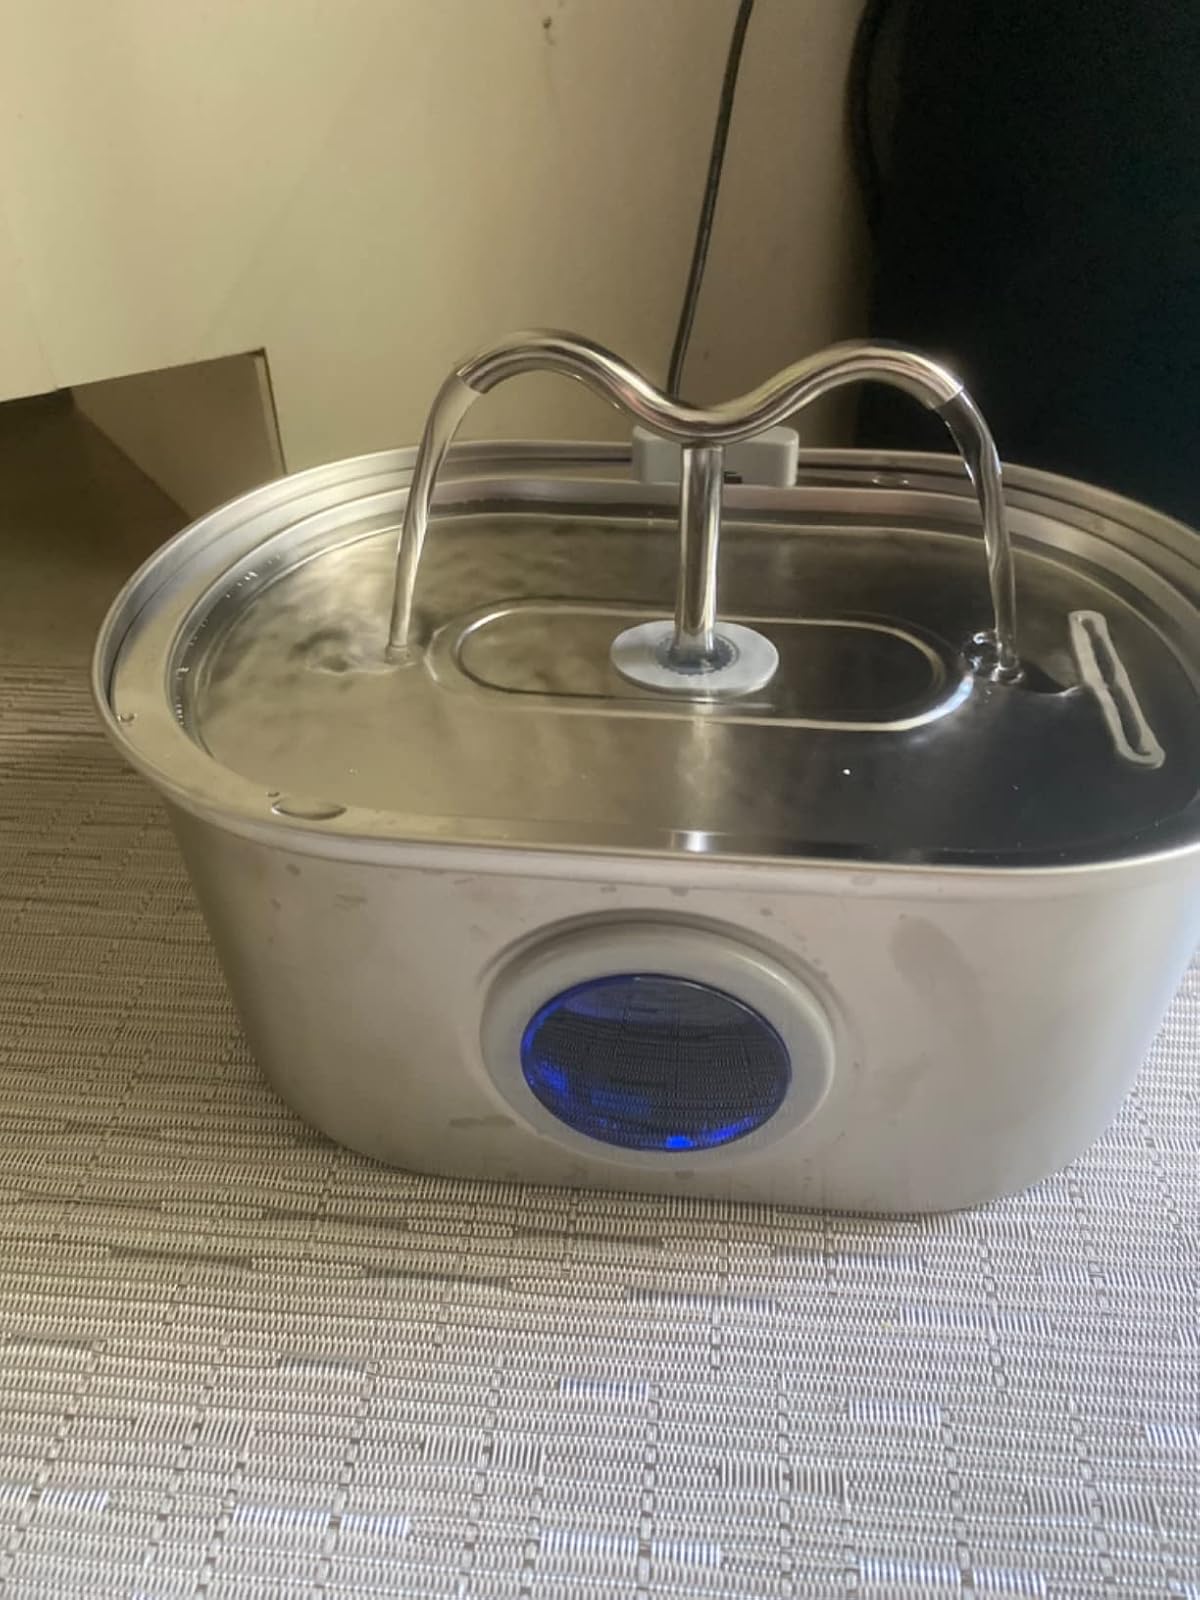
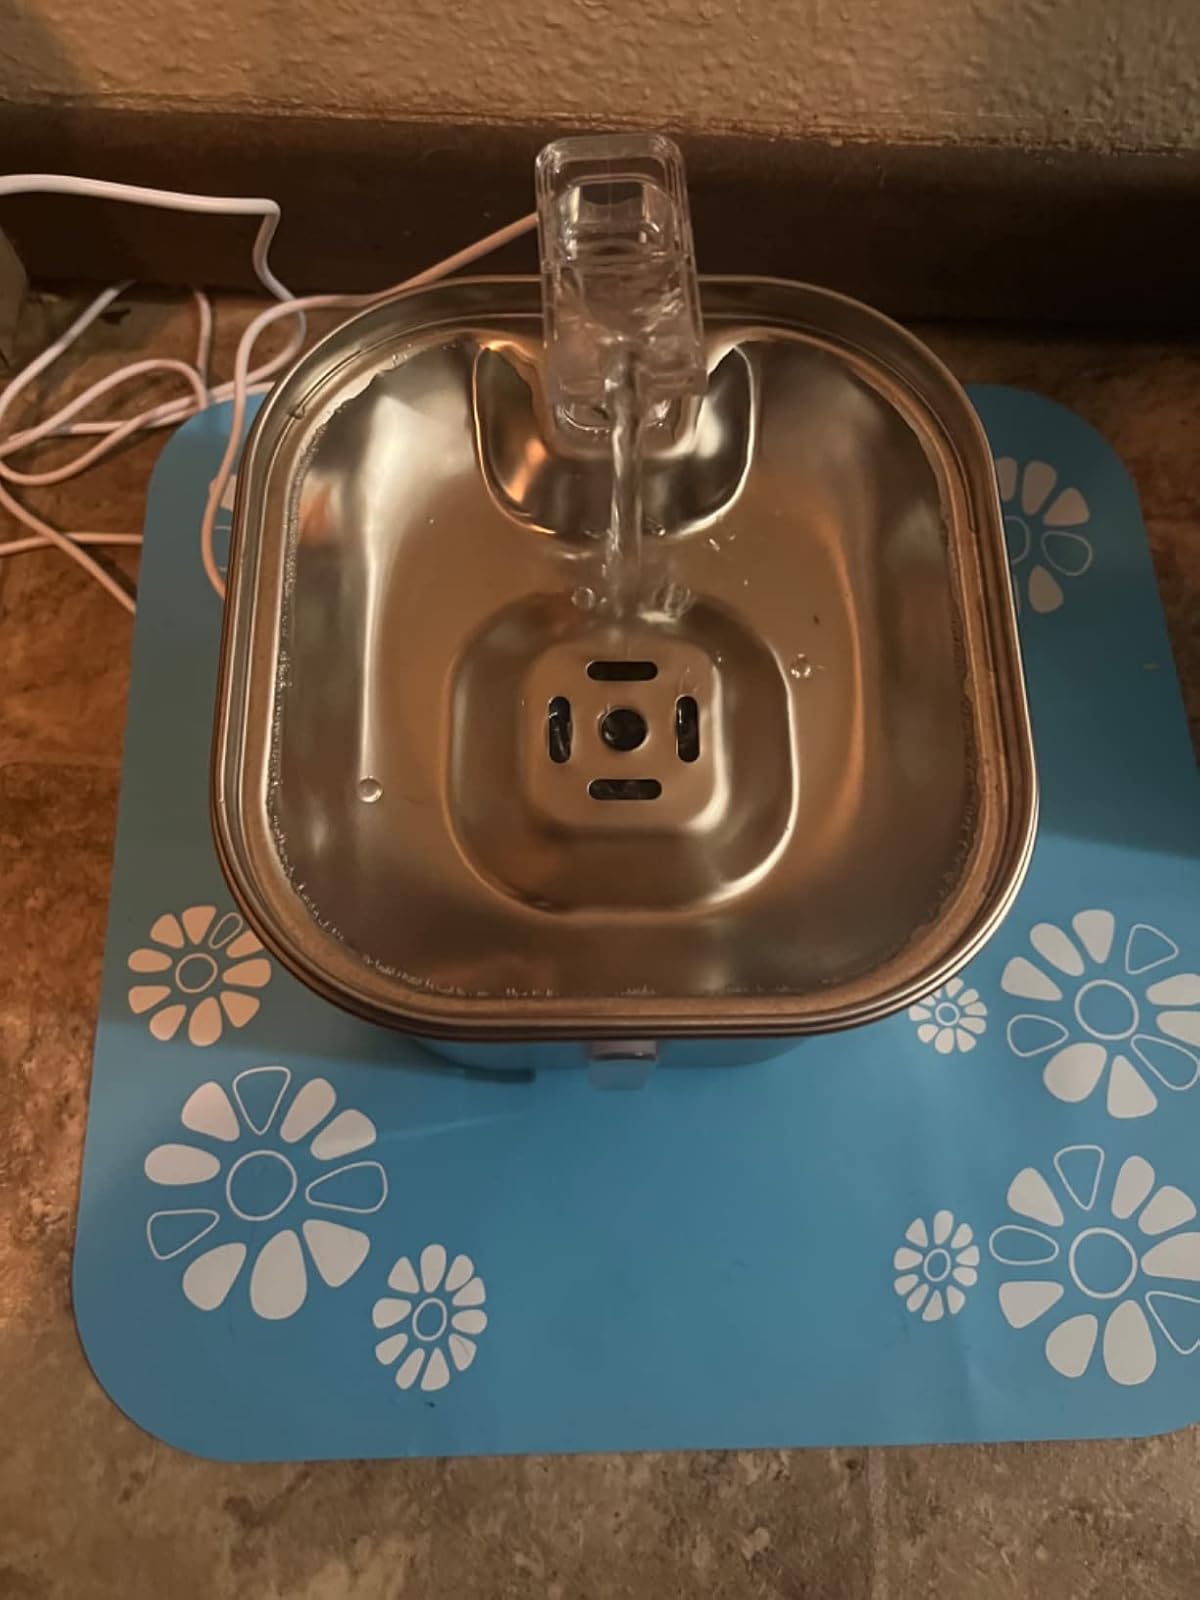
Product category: items_bowl
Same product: no